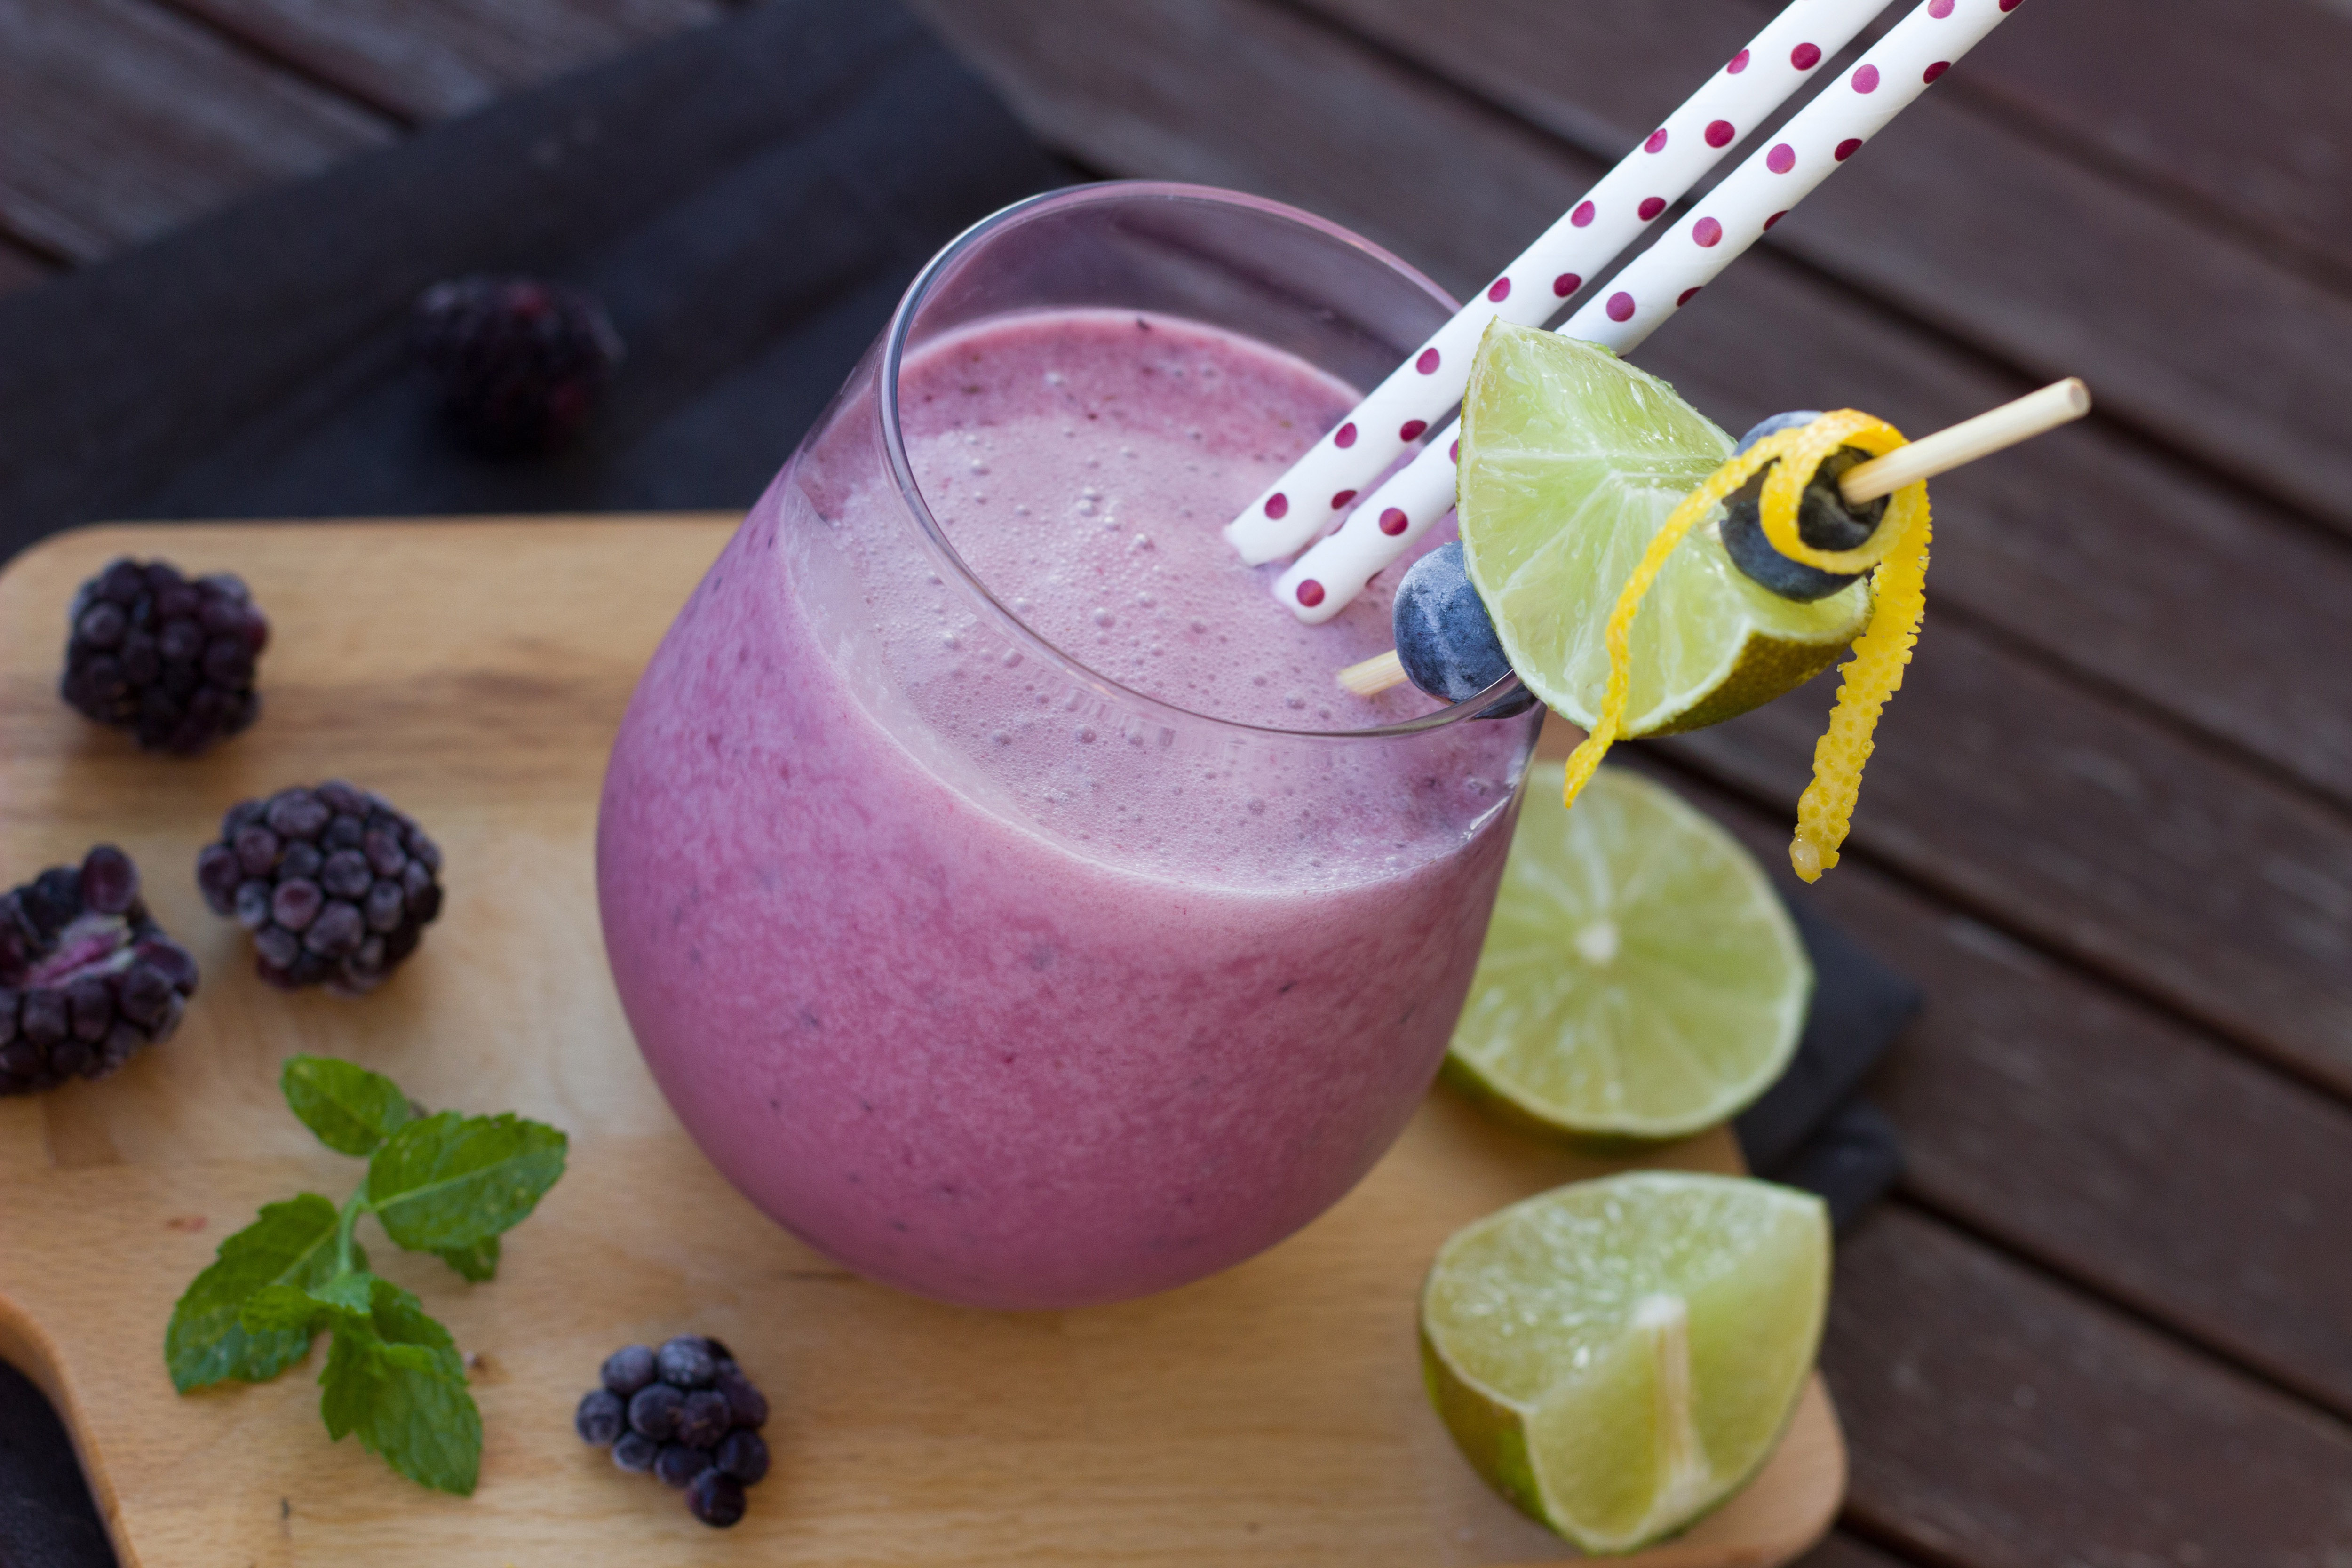
blackberry, drink, food, smoothie, lime, limeade, lemonade, blueberry, berry, fruit, health shake, superfood, plant, spritzer, daiquiri, juice, ingredient, cocktail, Aguas frescas, lemon, cocktail garnish